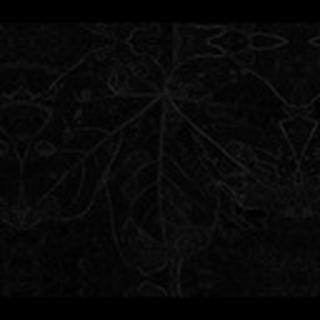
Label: cotton_target_spot